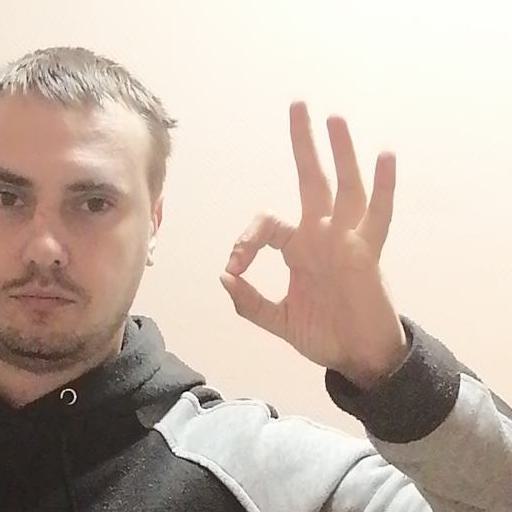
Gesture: ok